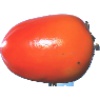
Label: Kaki 1